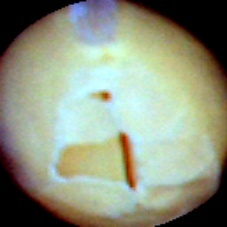
Label: Skin-damaged